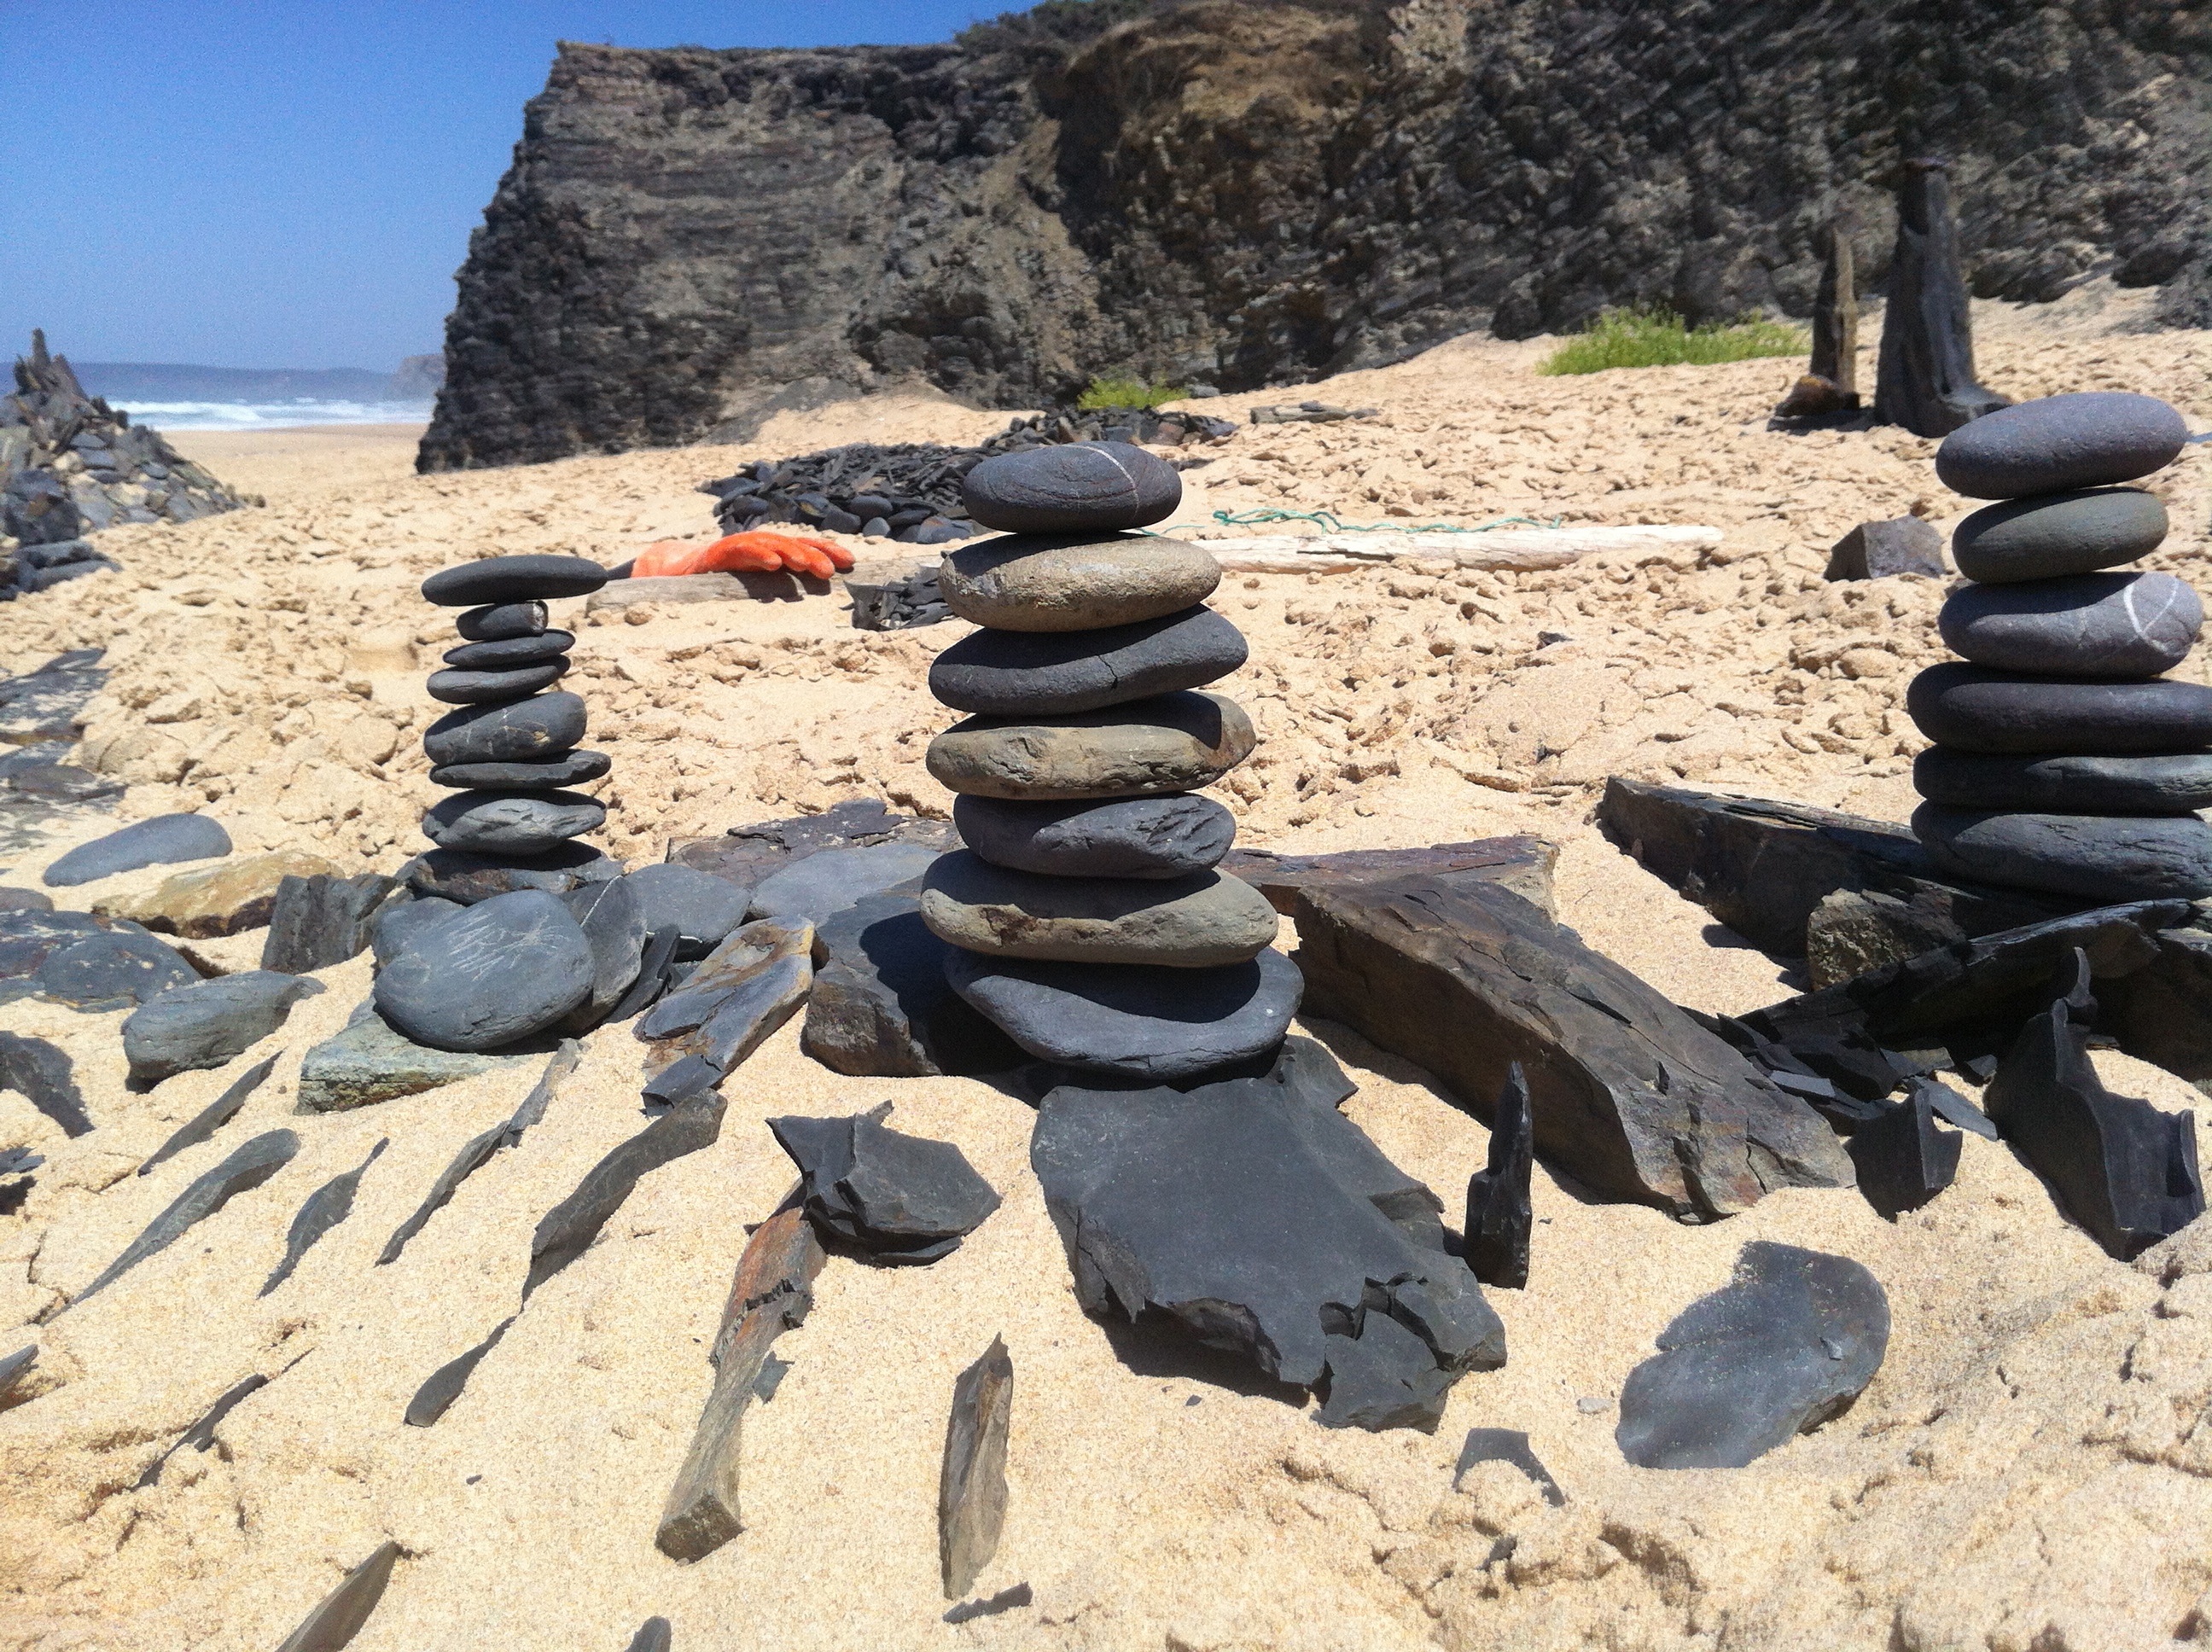
beach, coast, sand, rock, soil, lonely, terrain, material, stones, geology, boulder, portugal, landart